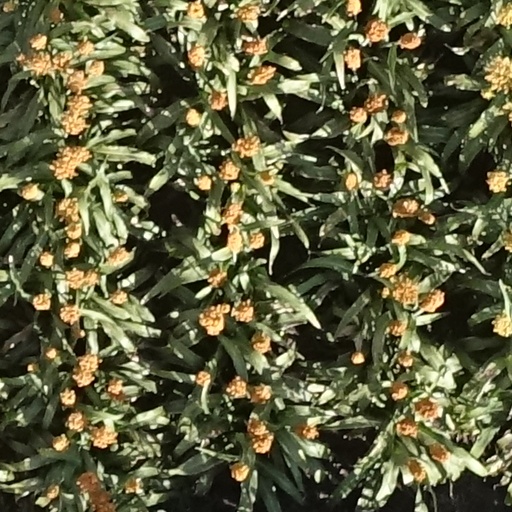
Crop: sorghum